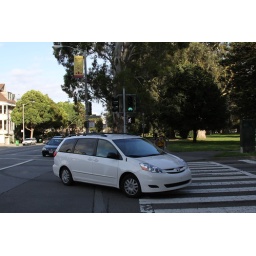
Woman attempts to ride bike through intersection, she is almost struck by absent-minded white mini-van.